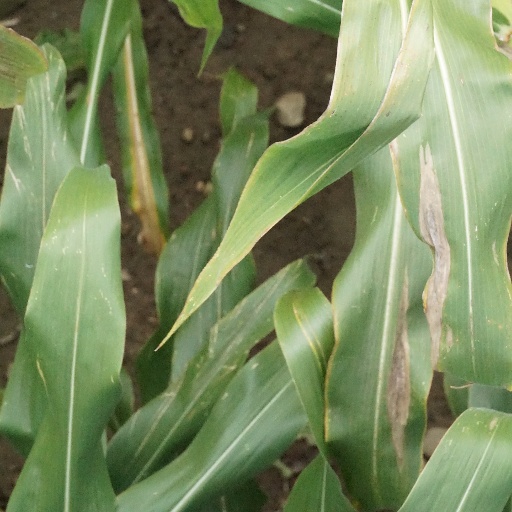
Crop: maize; corn